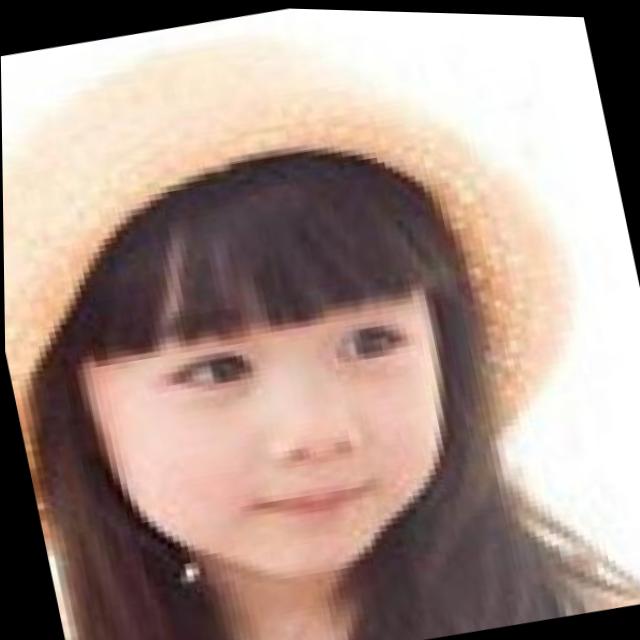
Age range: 0-12